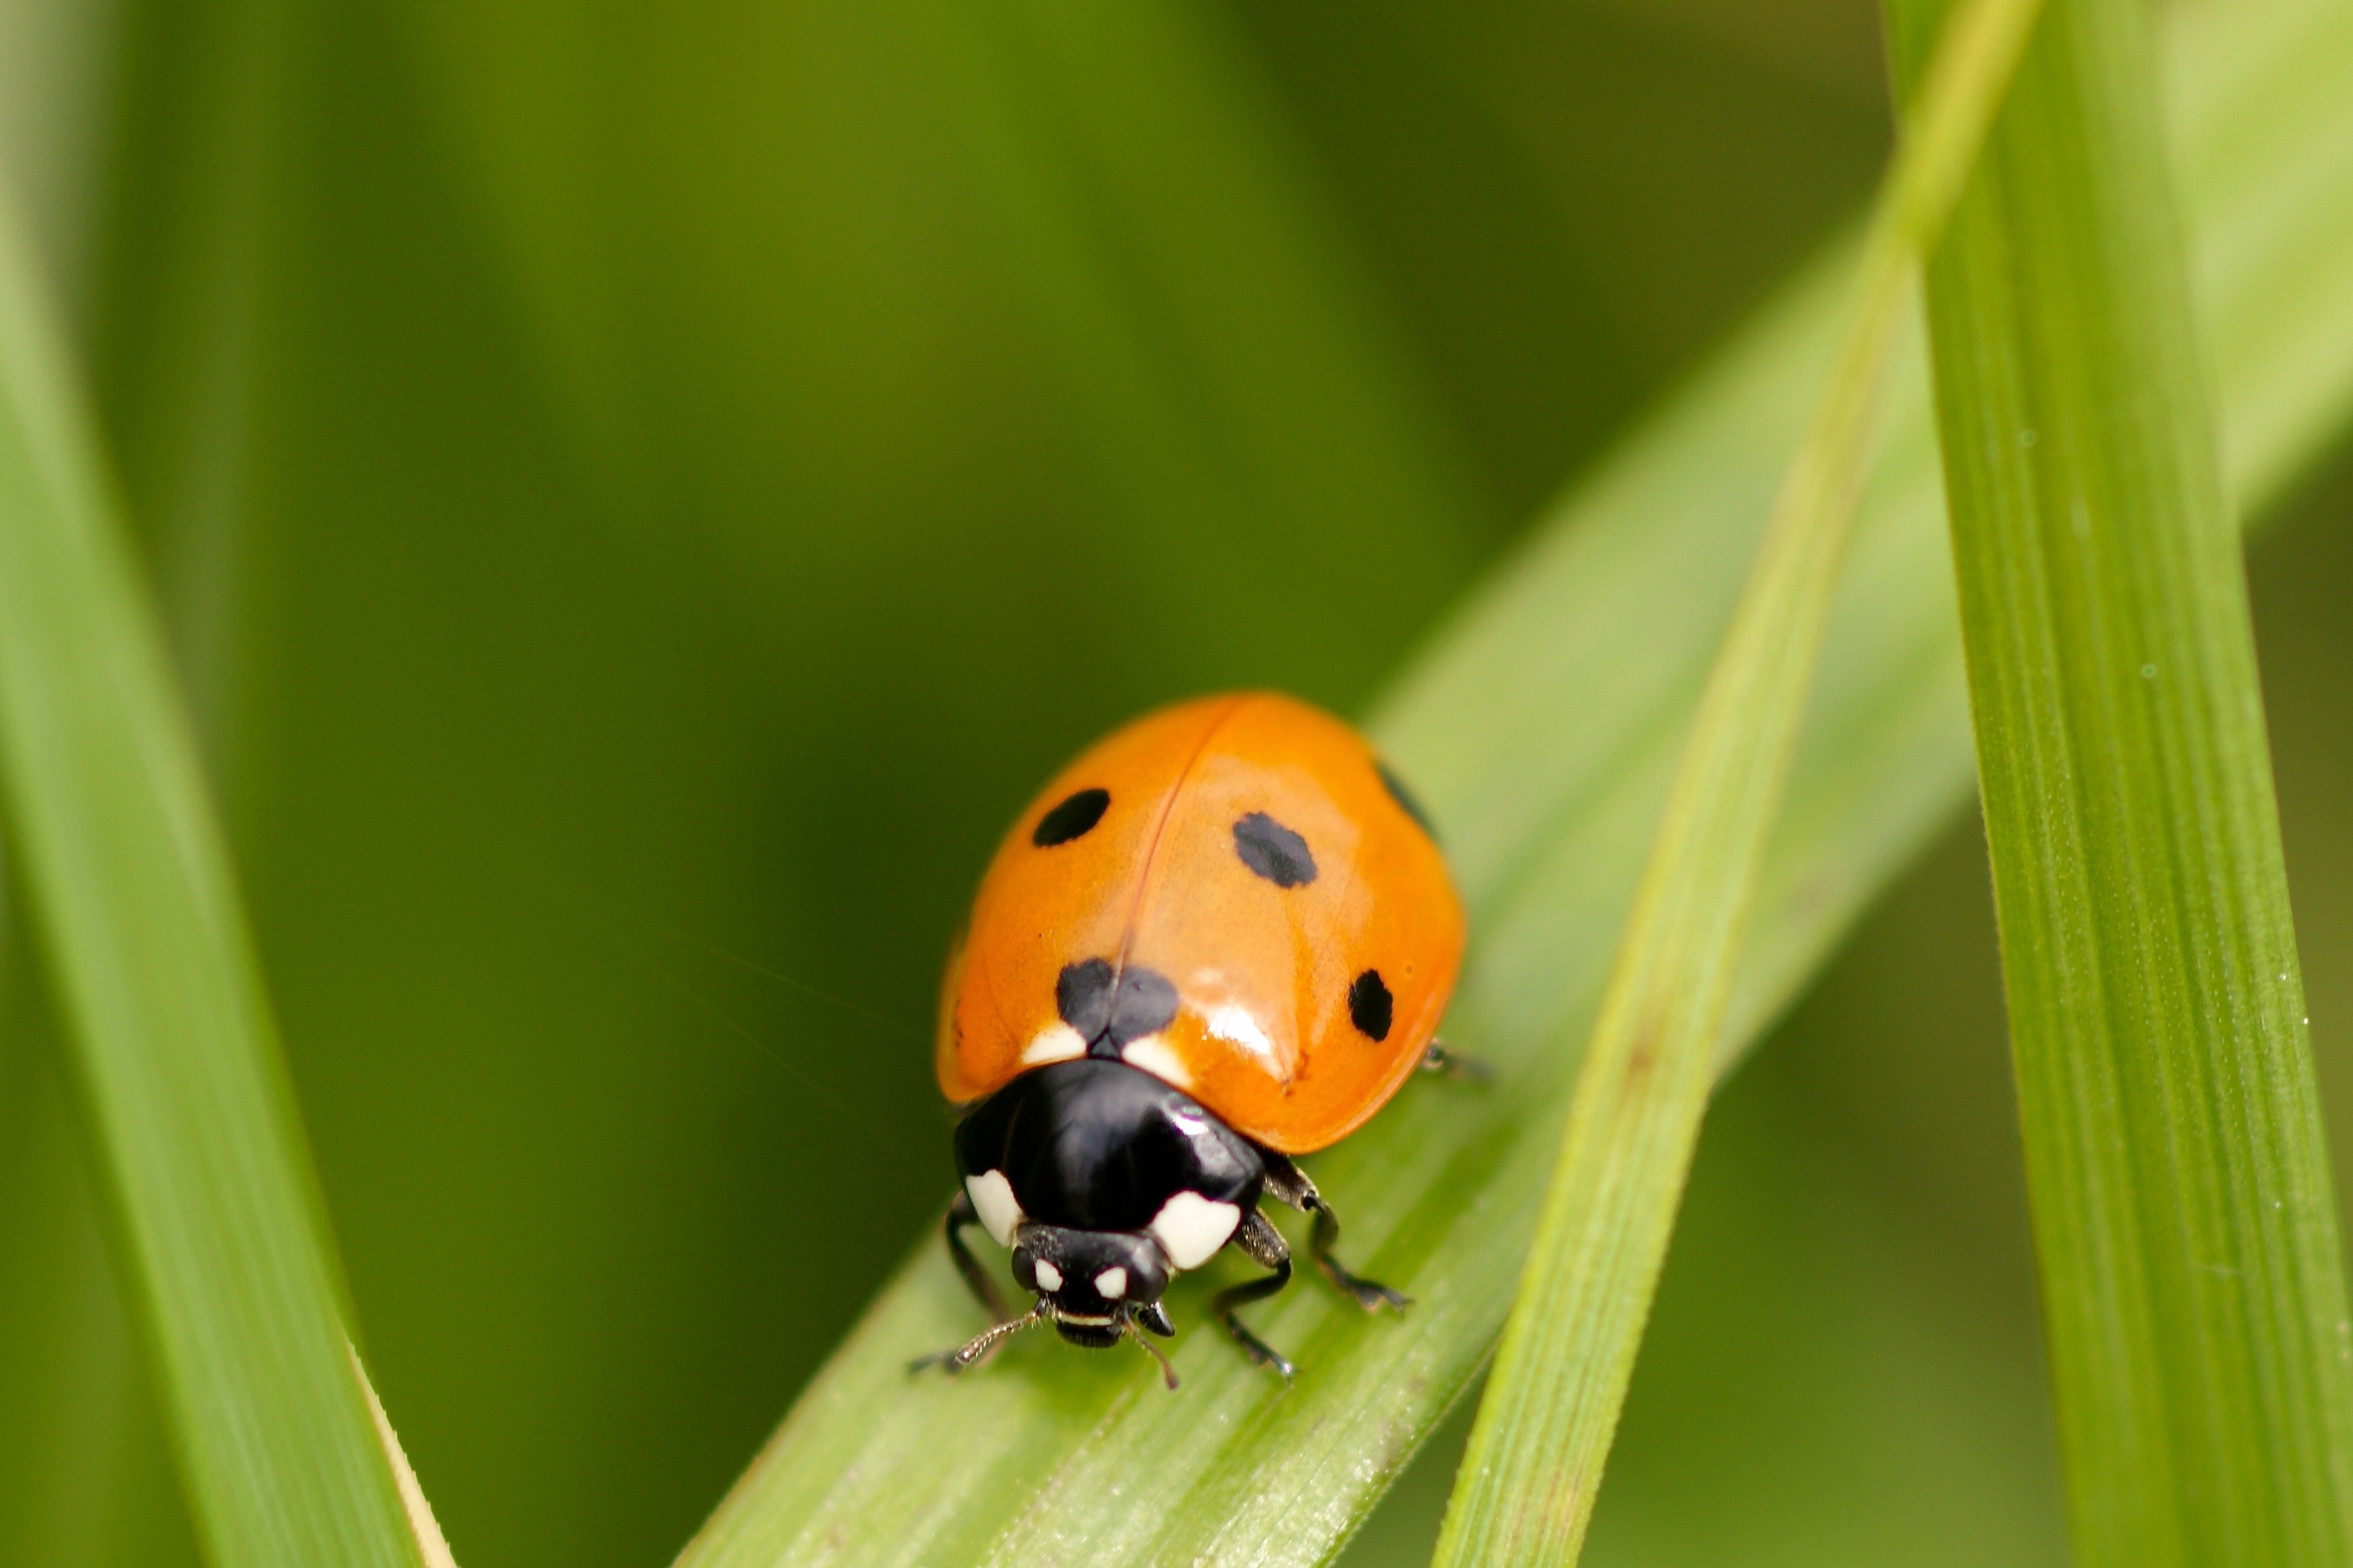
nature, blossom, photography, sweet, flower, bloom, orange, green, red, insect, small, ladybug, close, fauna, ladybird, invertebrate, close up, tiny, emotions, beetle, luck, greeting, points, macro photography, arthropod, lucky charm, siebenpunkt, leaf beetle, lucky ladybug, siebenpunkt ladybird, plant stem